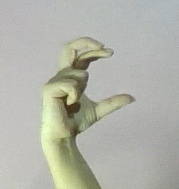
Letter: thal